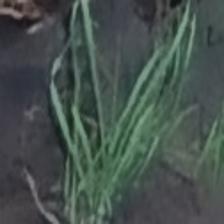
Label: clustered